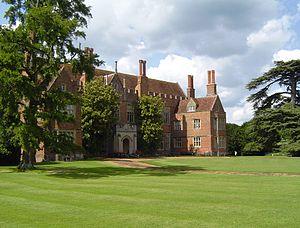
Cette liste des musées du Oxfordshire, Angleterre contient des musées qui sont définis dans ce contexte comme des institutions qui recueillent et soignent des objets d'intérêt culturel, artistique, scientifique ou historique. leurs collections ou expositions connexes disponibles pour la consultation publique. Sont également inclus les galeries d'art à but non lucratif et les galeries d'art universitaires. Les musées virtuels ne sont pas inclus.